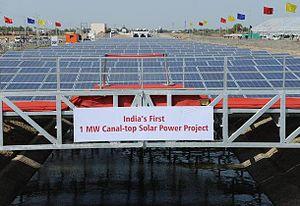
L'énergie solaire en Inde connait une croissance très rapide depuis le lancement de la Jawaharlal Nehru National Solar Mission lancée par le gouvernement en 2008 ; les années 2011 et 2012 ont été marquées par des taux de croissance à trois chiffres et la production du solaire photovoltaïque a encore progressé de 84 % en 2017.